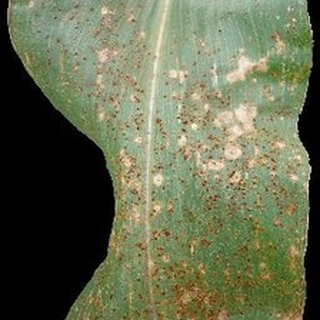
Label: corn_common_rust